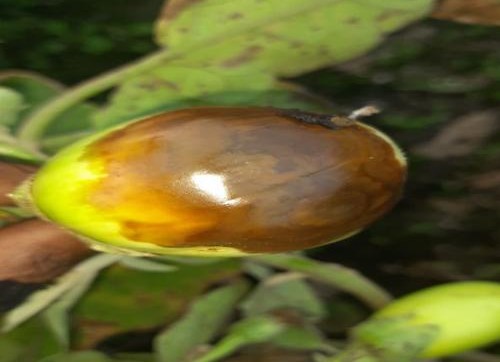
Label: Phomopsis Bright